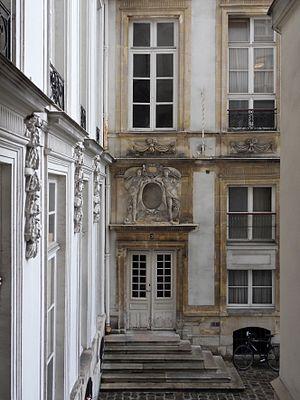
Détail de la façade sur cour de l'Hôtel d'Aguesseau.
L’hôtel d'Aguesseau est un hôtel particulier situé à Paris, en France.